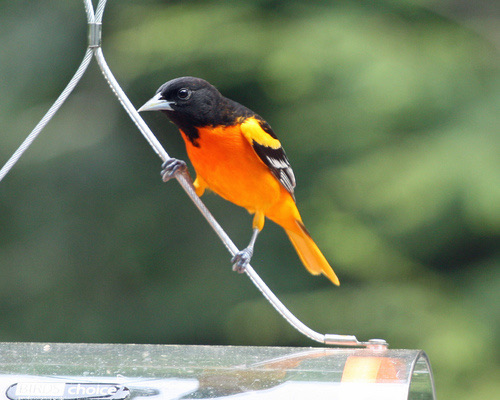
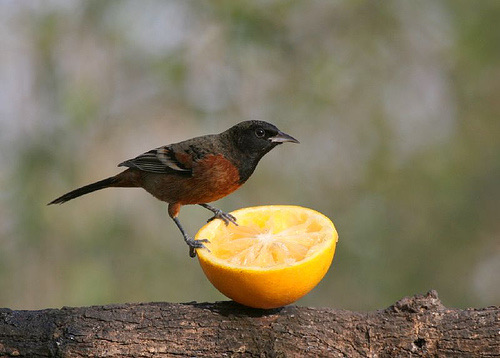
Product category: misc
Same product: yes